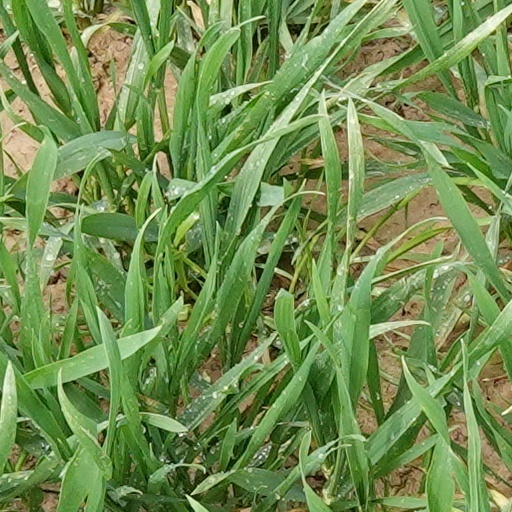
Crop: wheat